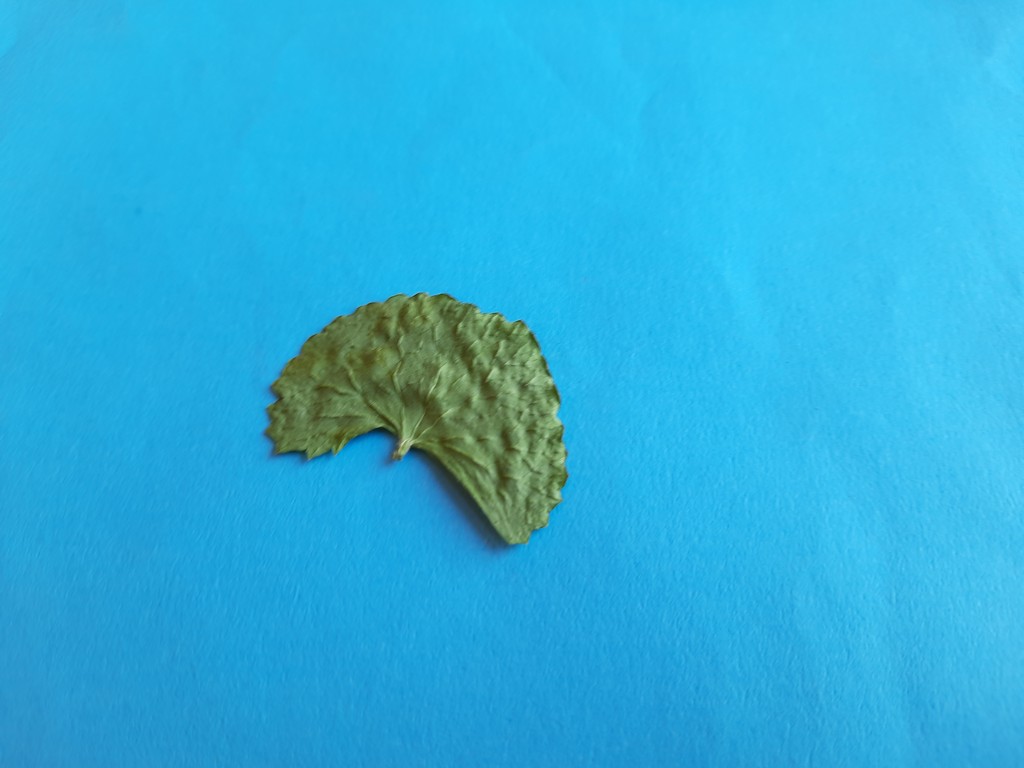
Label: Dried